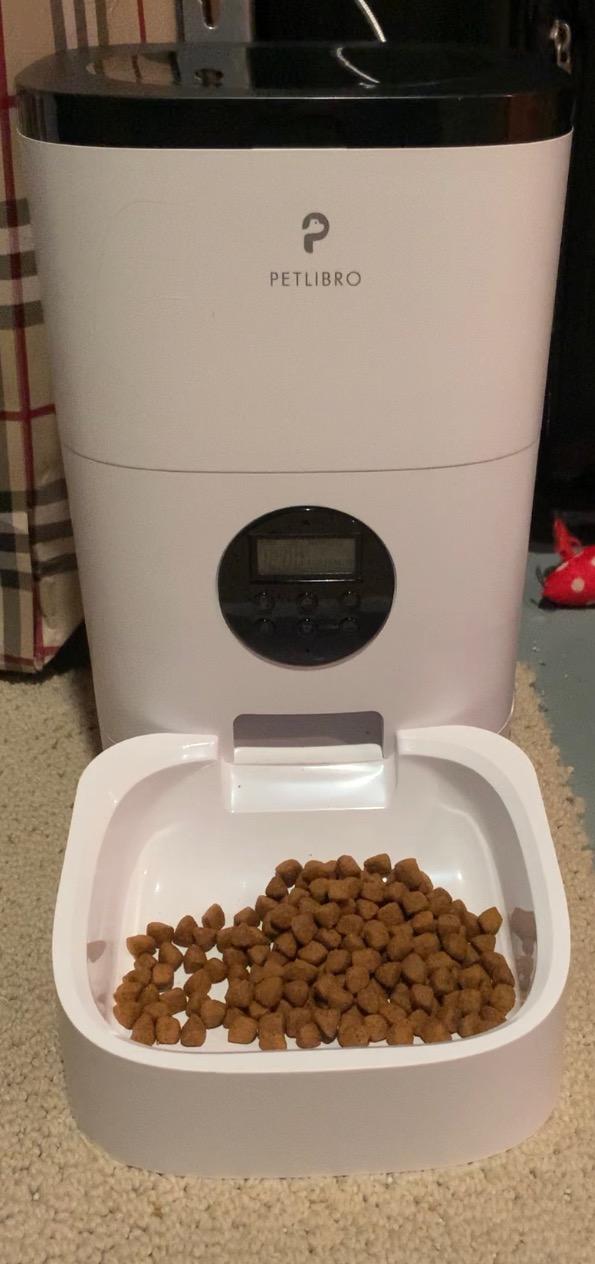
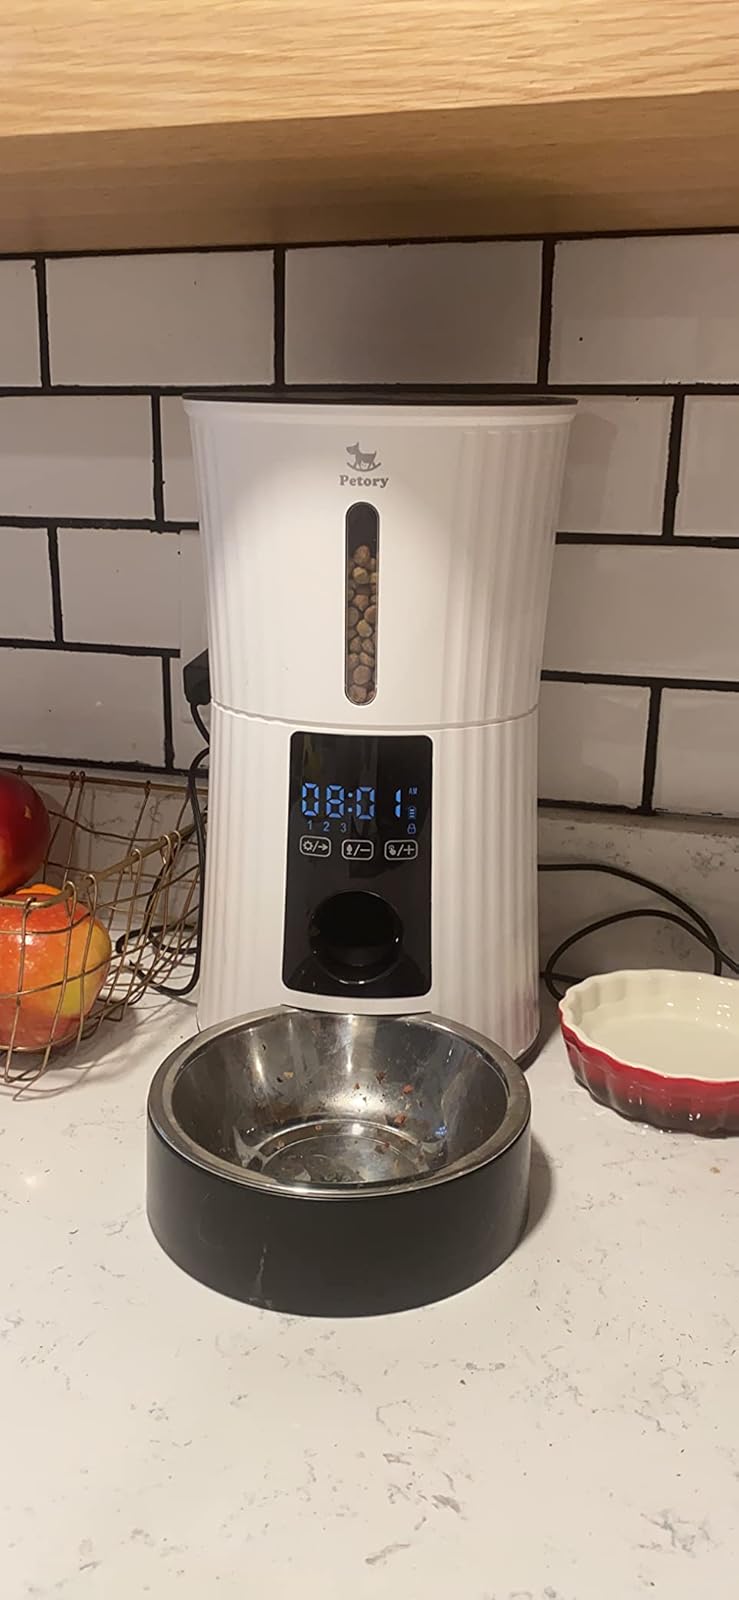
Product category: items_feeder
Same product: no